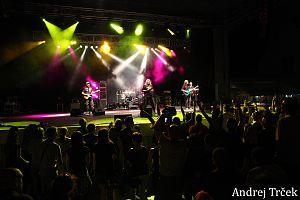
Riblja Čorba est un groupe de musique rock originaire de Serbie et fondé en 1978, actuellement en activité.